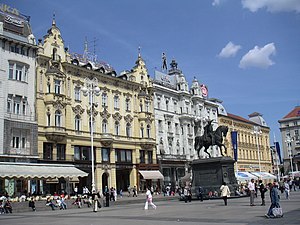
Josip Jelačić von Bužim
Ban Jelačićs torv i Zagreb med rytterstatuen.
Josip Jelačić von Bužim var ban af Kroatien og har status af nationalhelt.